Blue Ivy Carter

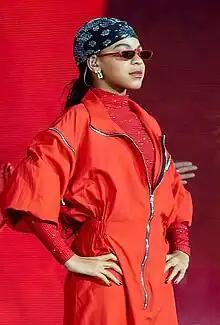
Carter in June 2023

Blue Ivy Carter (born January 7, 2012) is an American singer, actress, and dancer. She is the first-born daughter of musicians Beyoncé and Jay-Z. Two days after her birth, "Time" dubbed Carter "the most famous baby in the world." That same day, her breathing, cries and coos were featured on Jay-Z's 2012 song "Glory", which earned her a "Guinness World Record" for being the youngest person to have an entry on a "Billboard" chart. She has been the subject of depictions in media, including impersonations on "Saturday Night Live" and "RuPaul's Drag Race".